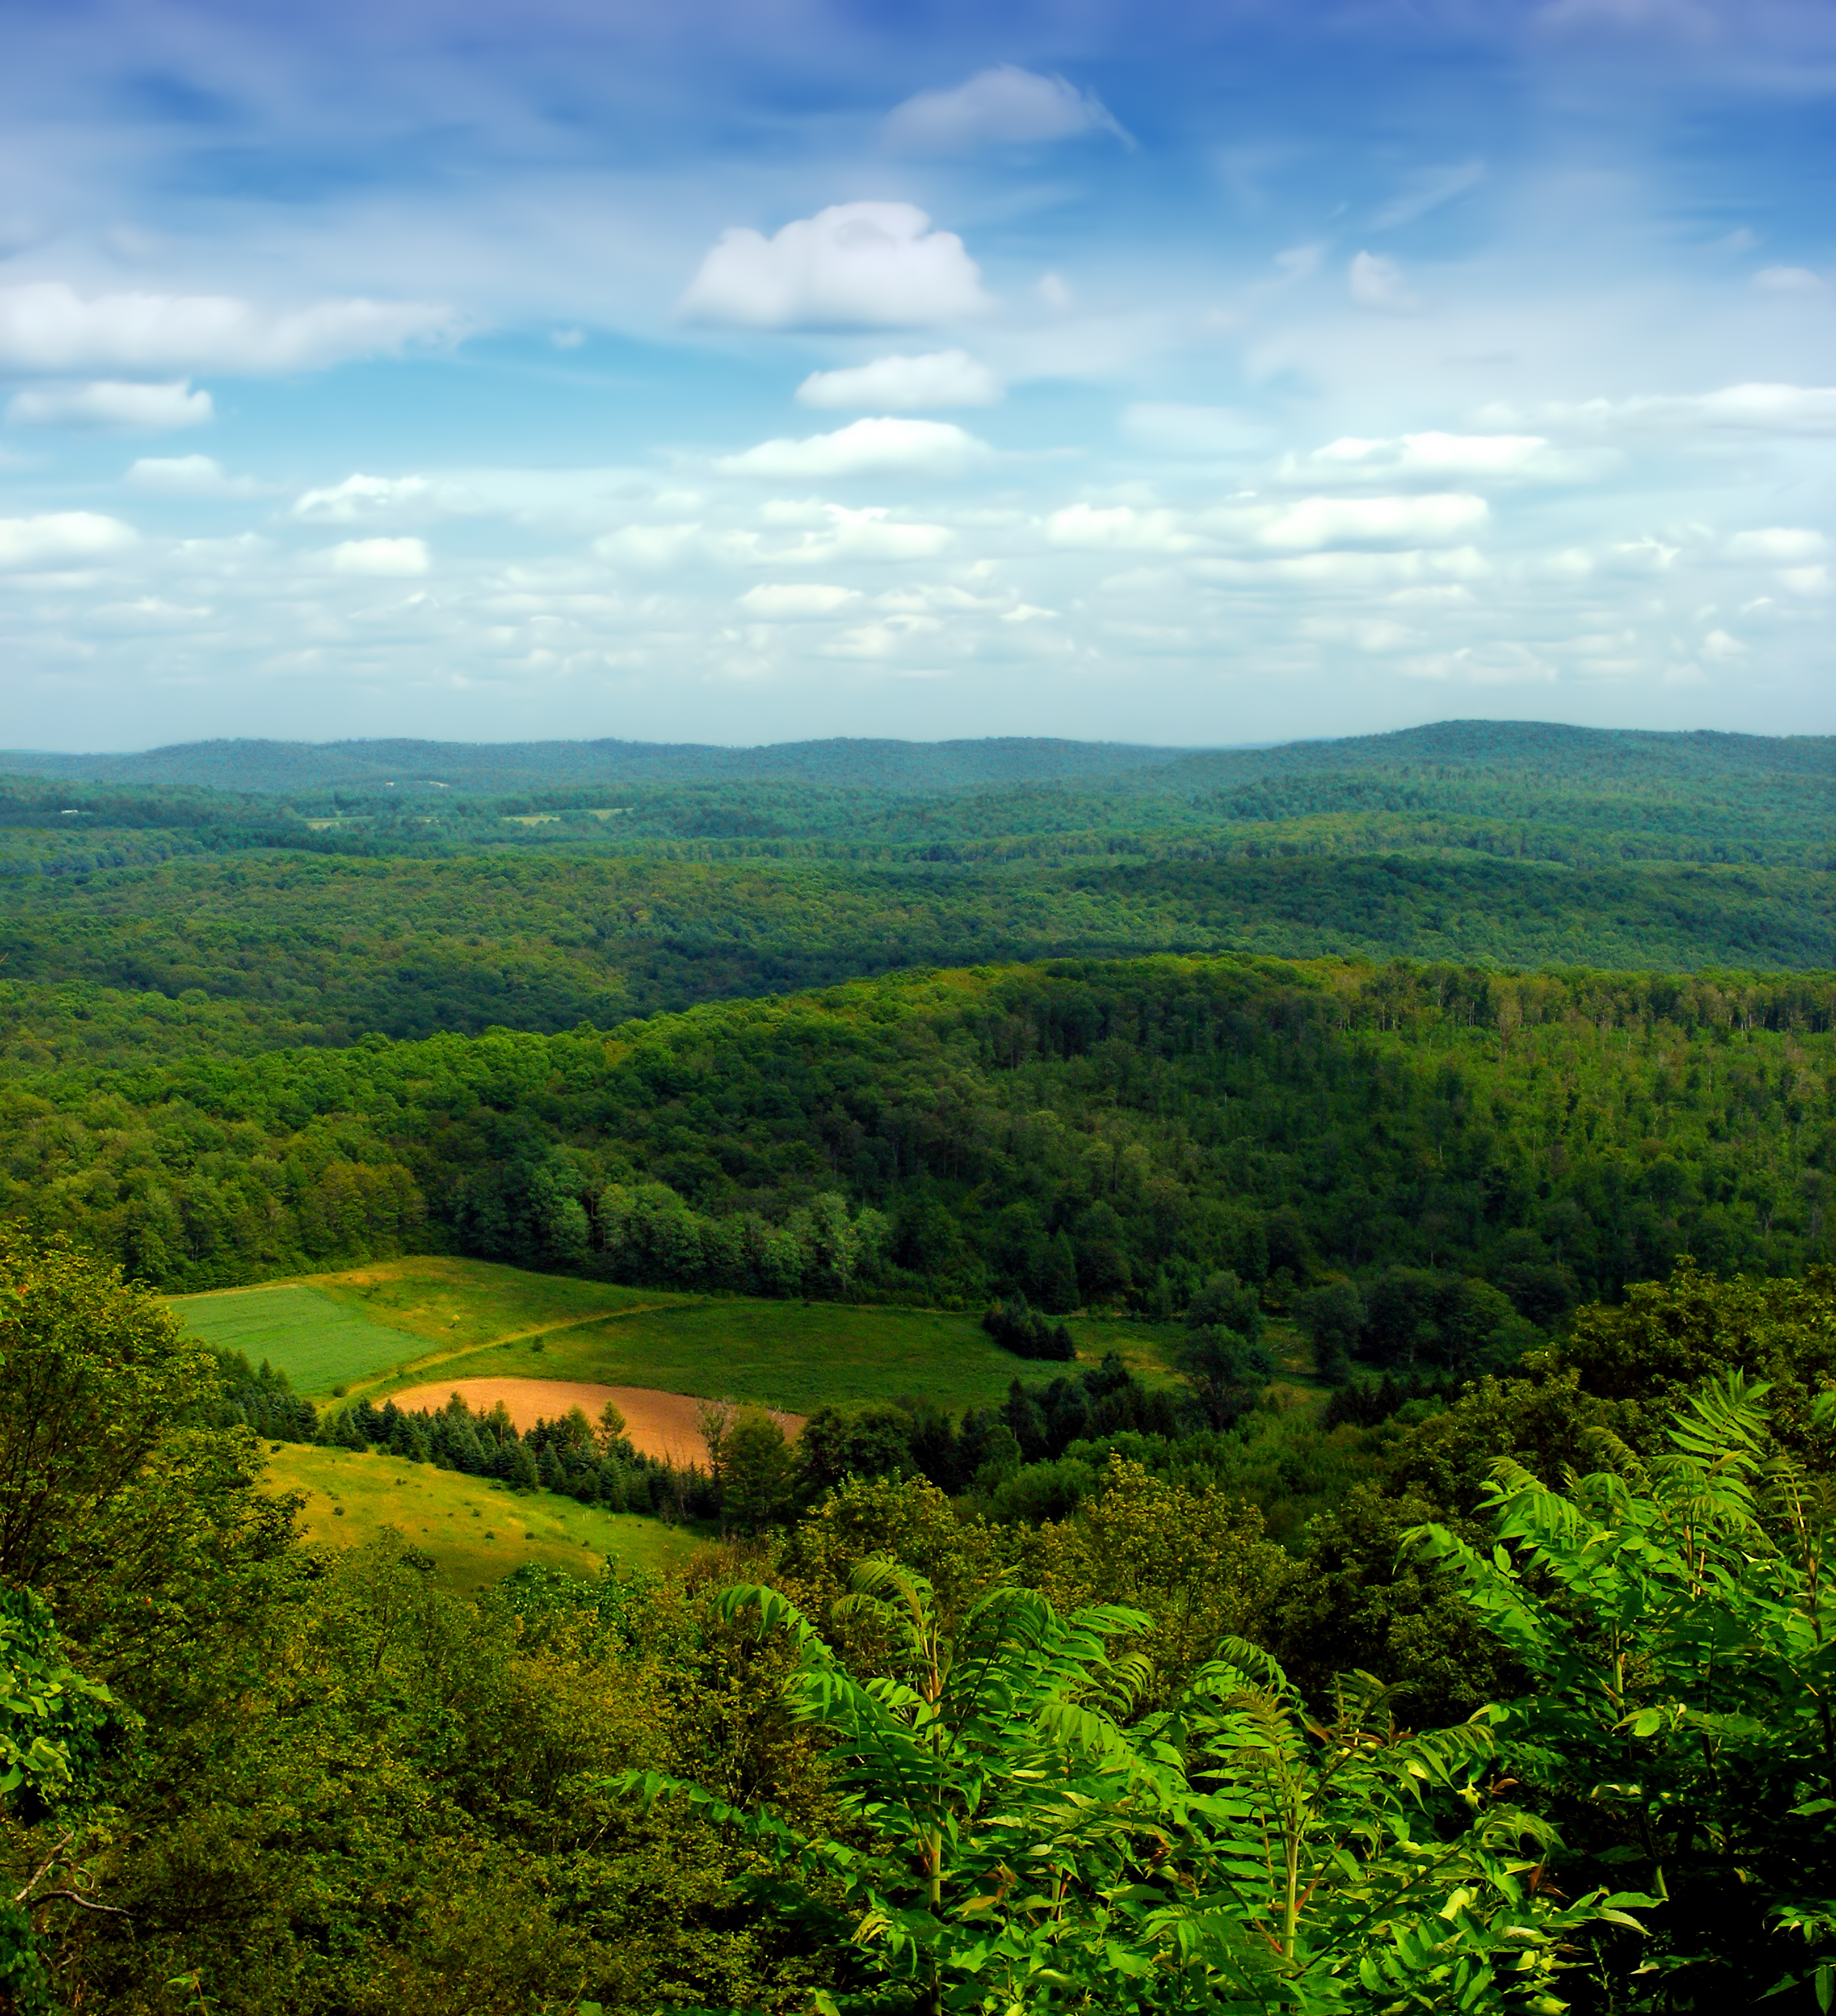
landscape, tree, nature, forest, grass, horizon, wilderness, mountain, cloud, sky, field, meadow, sunlight, morning, leaf, hill, valley, summer, green, jungle, cumulus, hills, creativecommons, clouds, mountains, grassland, vegetation, rainforest, appalachianmountains, alleghenyplateau, pennsylvaniawilds, pennsylvania, cirrus, pottercounty, plateau, junctionroad, boonerunvista, junctionroadvista, habitat, ecosystem, rural area, natural environment, geographical feature, atmospheric phenomenon, woody plant, mountainous landforms